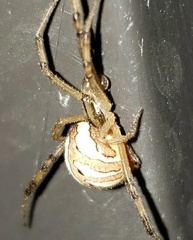
Species: Lactrodectus_hesperus